Palacio de Benacazón

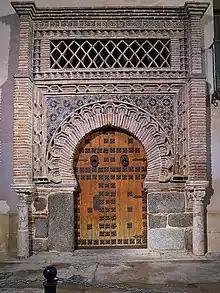
Portal

The Palacio de Benacazón is a palace located in the city of Toledo, in Castile-La Mancha, Spain.